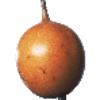
Label: Granadilla 1